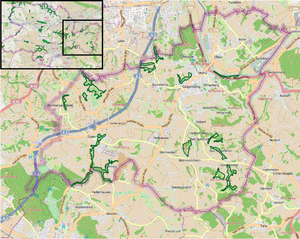
Réserves naturelles à l' Vlotho - vue d'ensemble